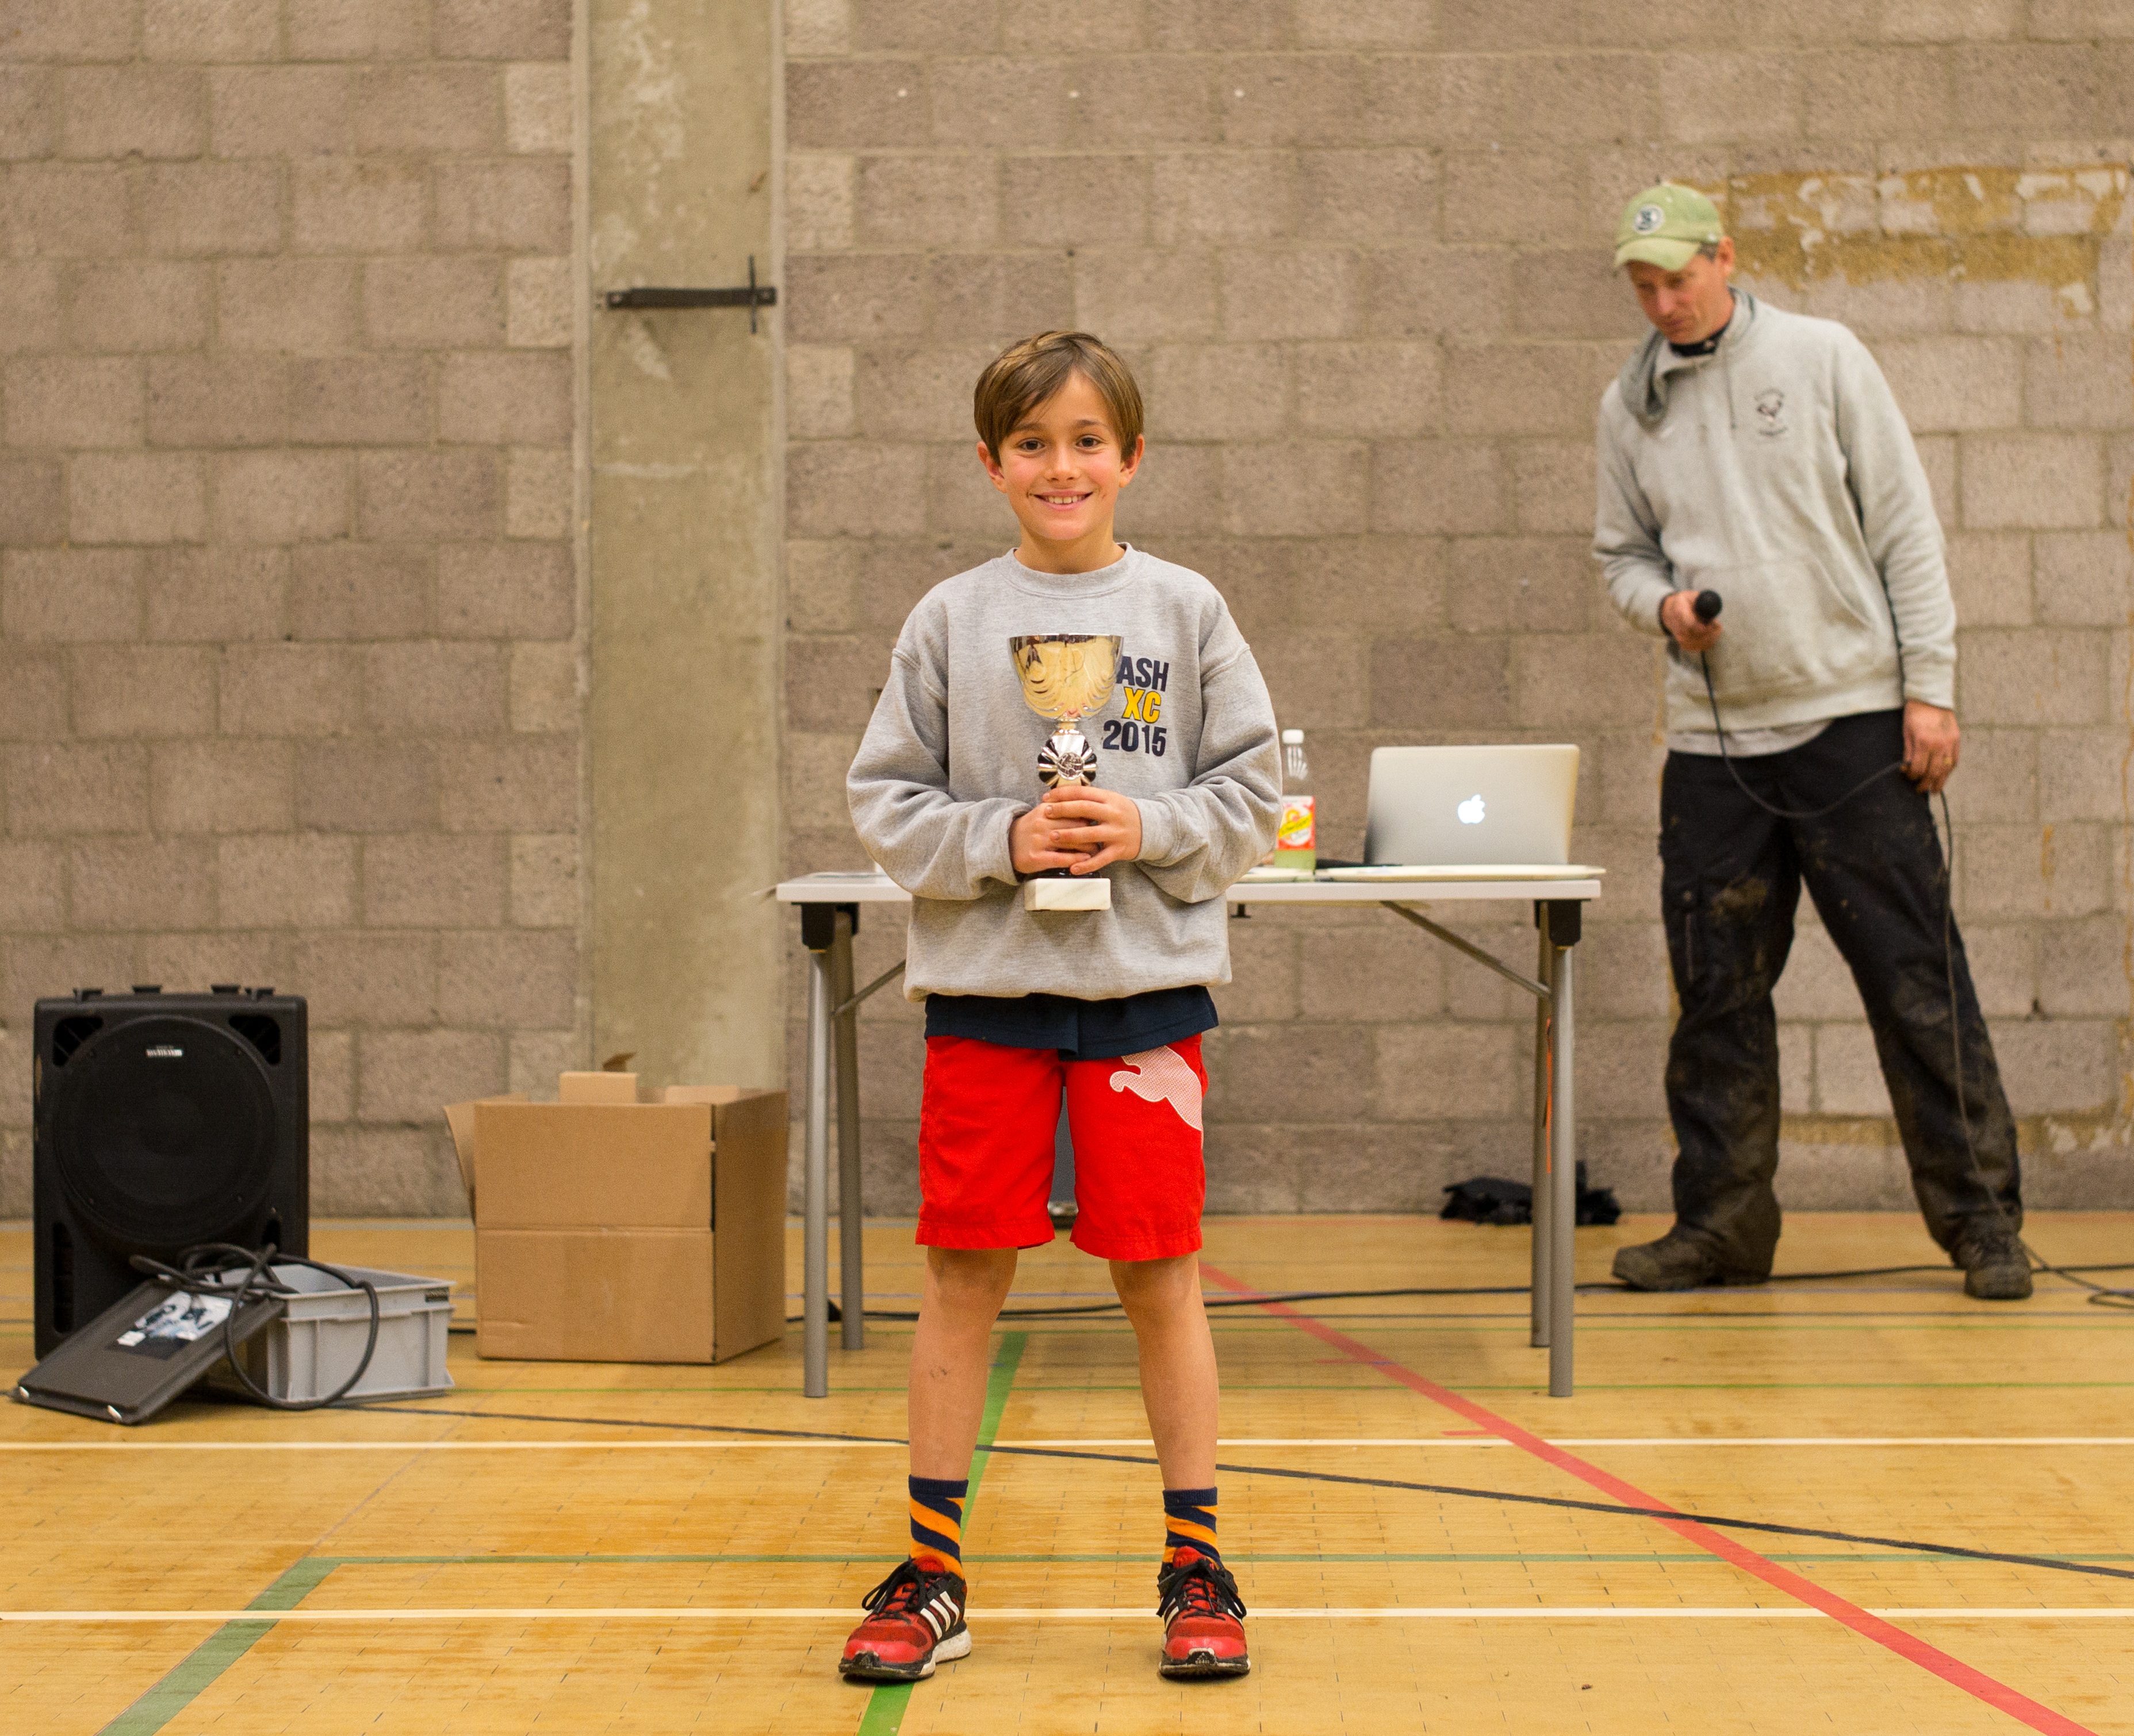
sports, tournament, competition event